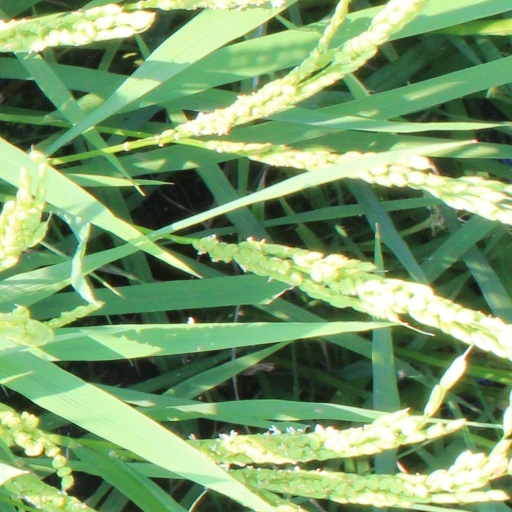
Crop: rice